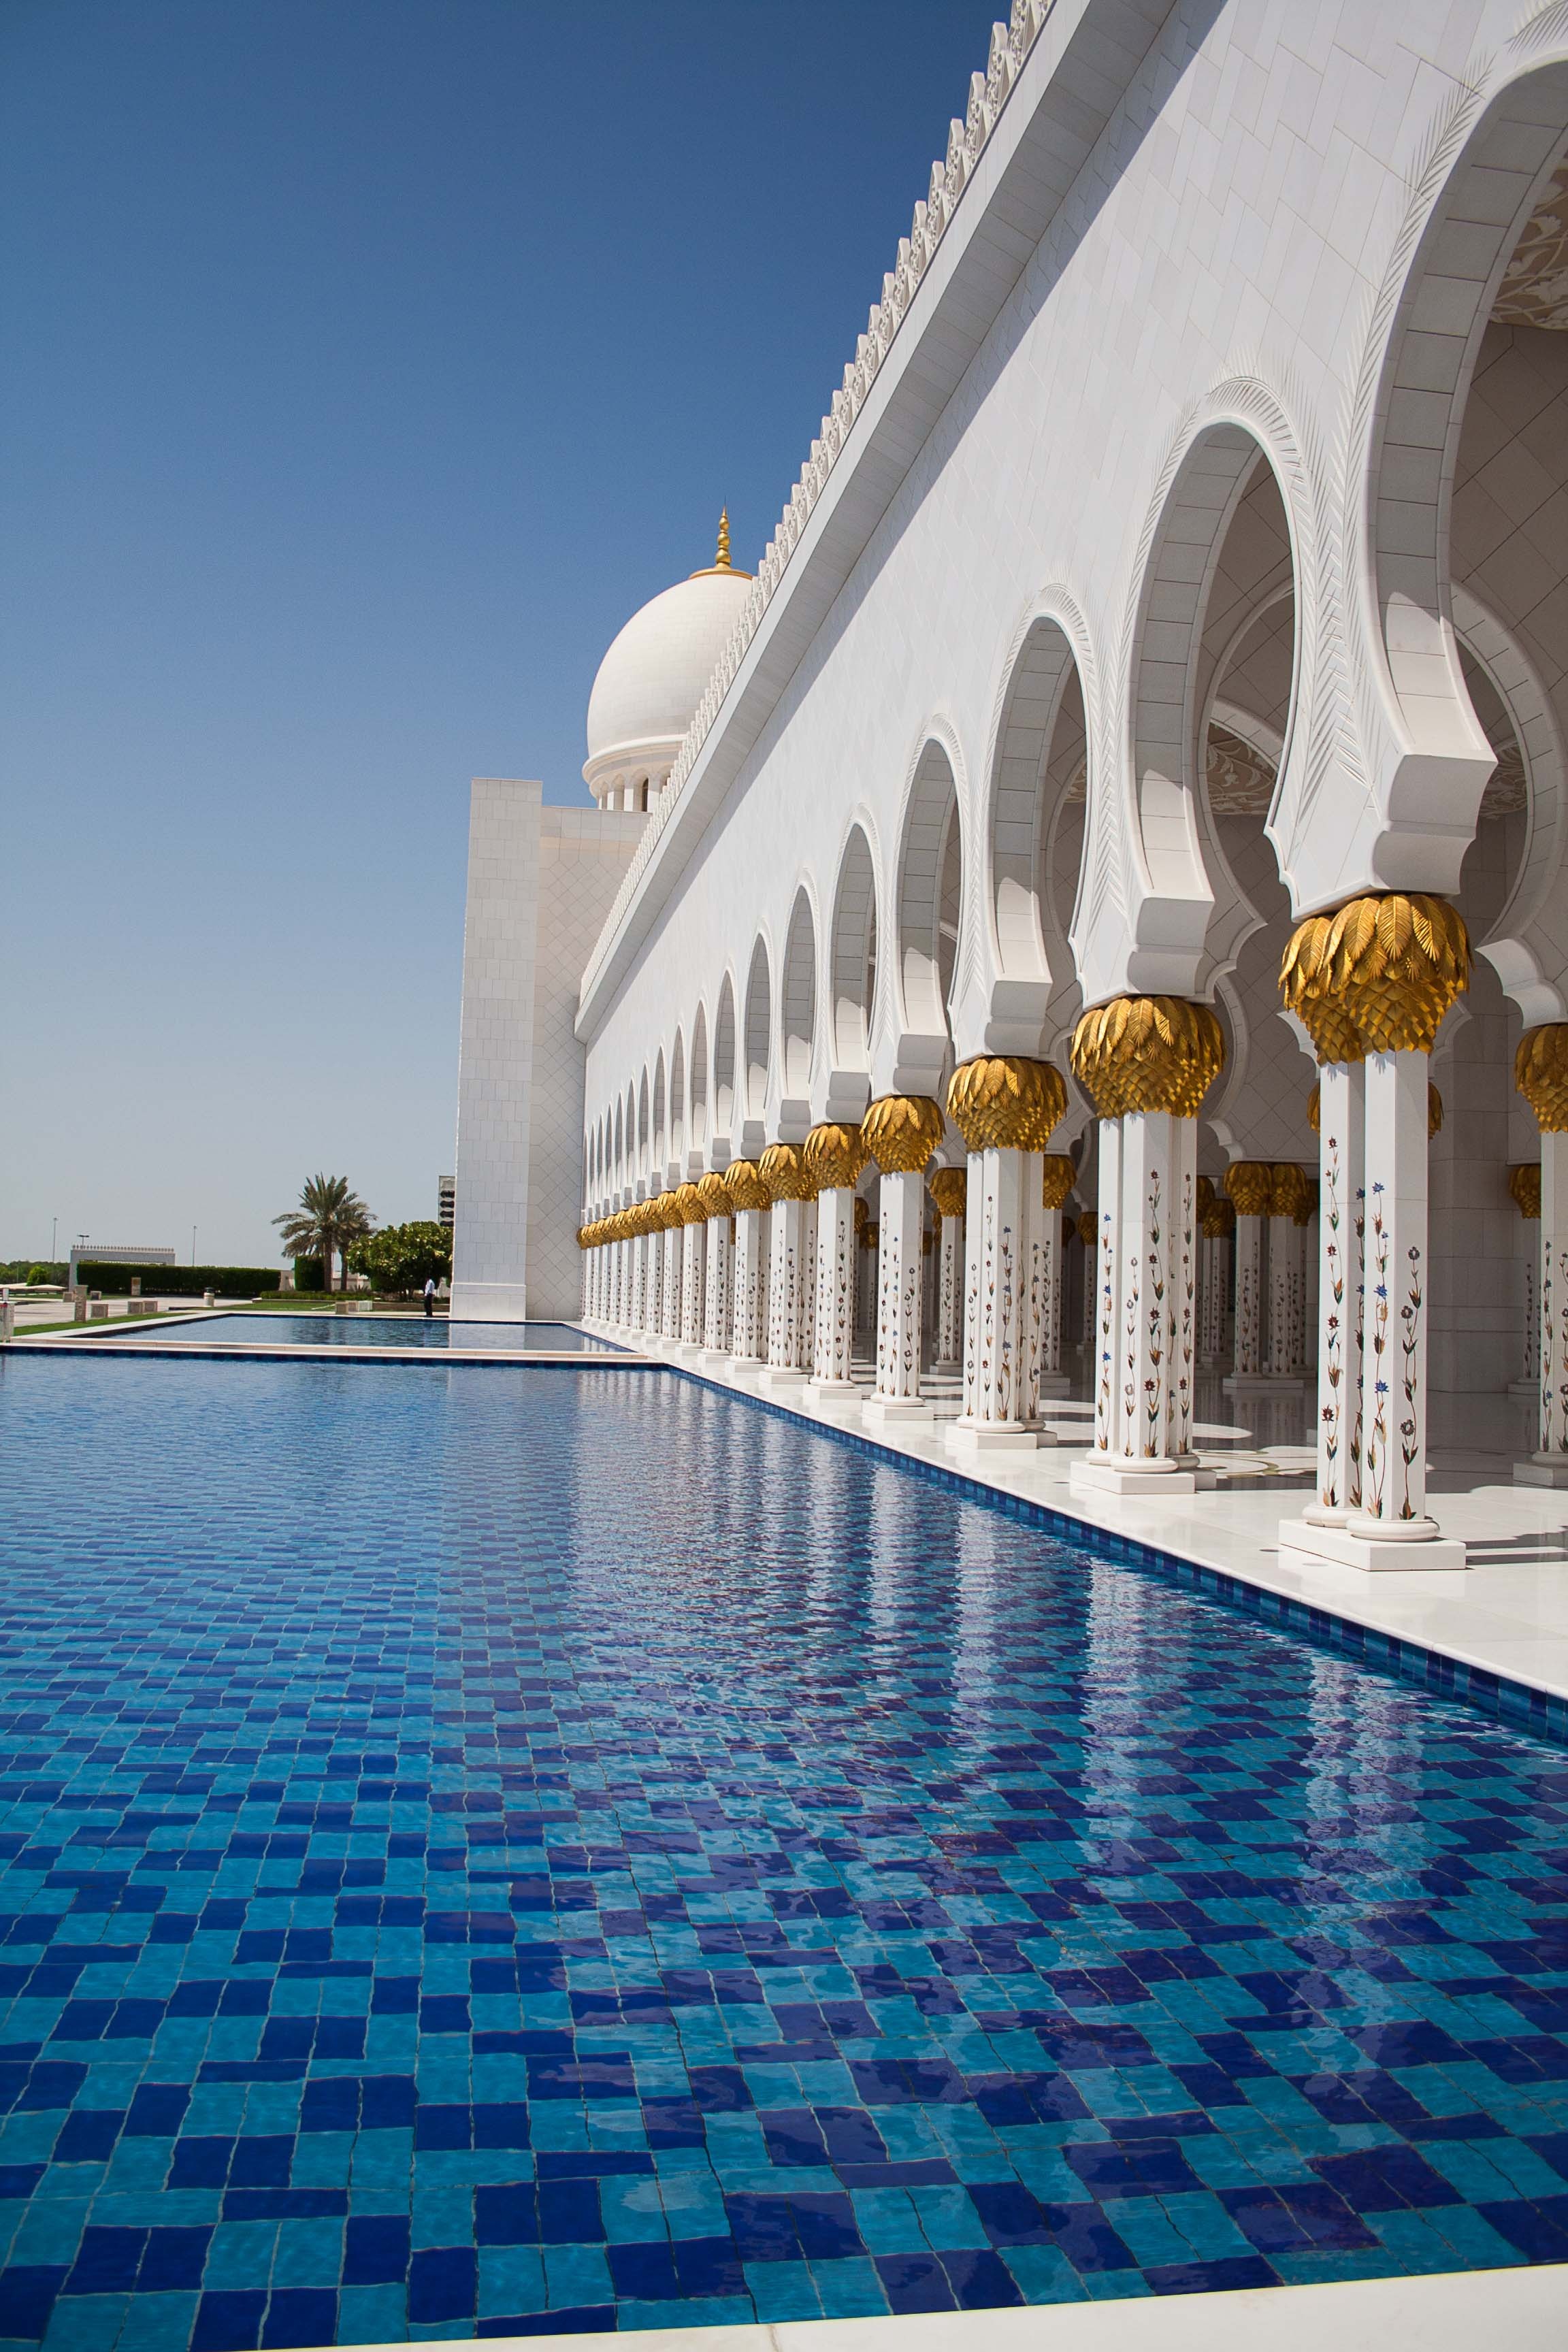
architecture, building, palace, monument, landmark, religious, arches, mosque, estate, arabic, reflecting pool